Hatfield, South Yorkshire

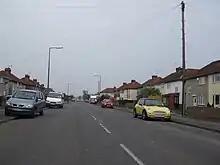
Broadway, Dunscroft

Hatfield Manor House is a grade I listed building dating back to the 12th century. The site of the house was regraded as the site of the palace of Edwin, King of Northumbria. Notable visitors over the years have included Edward Balliol, Elizabeth, Countess of Ulster, John of Gaunt and Geoffrey Chaucer. The Anglican St Lawrence's Church, Hatfield was built around the same time as the manor house.